Benjamin Moodie

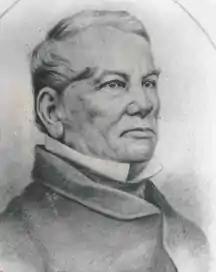
Benjamin Moodie

Captain Benjamin Moodie (1789 - 2 April 1856) was the 10th Laird of Melsetter who led a party of 200 Scottish immigrants to the Cape Colony in 1817, three years before the arrival of the 1820 Settlers.